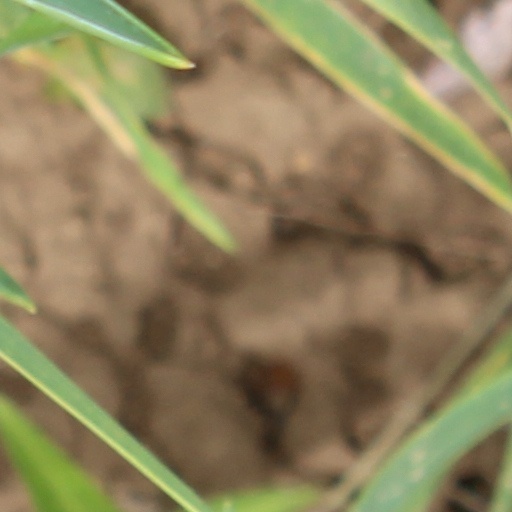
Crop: wheat